Aryeh Altman

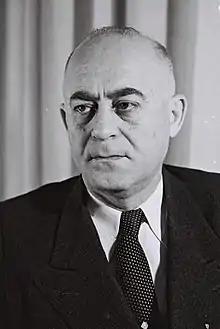
Altman in 1951

Aryeh Altman (6 January 1902 – 21 August 1982) was an Israeli politician who served as a member of the Knesset for Herut and Gahal between 1951 and 1965.